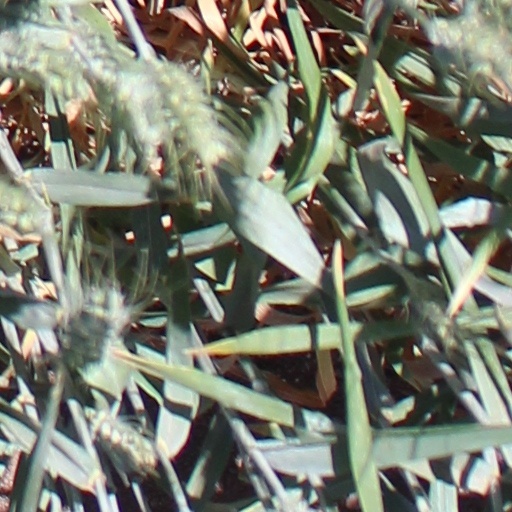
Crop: wheat